Buddhist Monuments in the Hōryū-ji Area

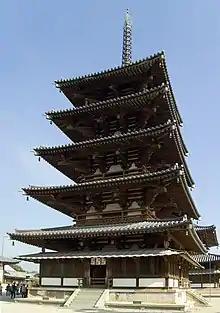
Horyuji Pagoda

Next to the Horyuji kondo stands the Horyuji Pagoda. The Kondo functions as a space for Buddhist worship, but the pagoda serves an entirely different purpose. The five storied structure stands at Horyuji as a sort of reliquary or memorial site. The structure was also built to represent a diagram of the universe. If you stop and look at the building, you will notice that the roofs on each story get smaller and smaller the closer they get to the top. The center post of the pagoda is built into a stone foundation that actually holds buddhist treasures and relics inside. These relics were put inside of vessels made out of glass, gold, and silver.